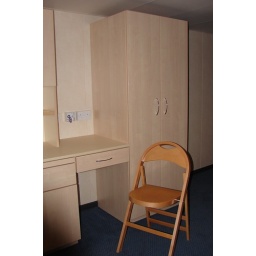
This week wooden folding chairs are being put in the cabins.